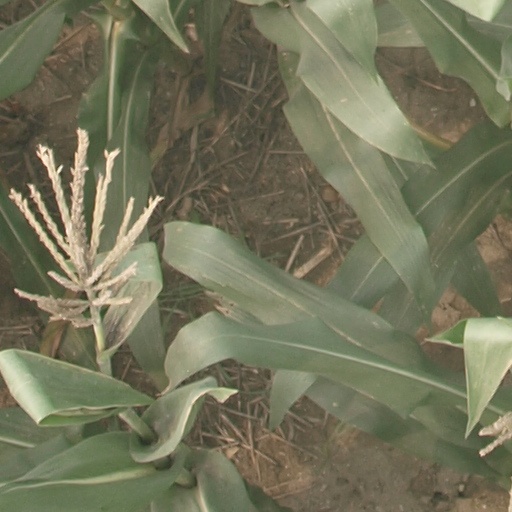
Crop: maize; corn